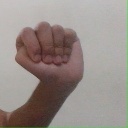
अक्षर: ठ